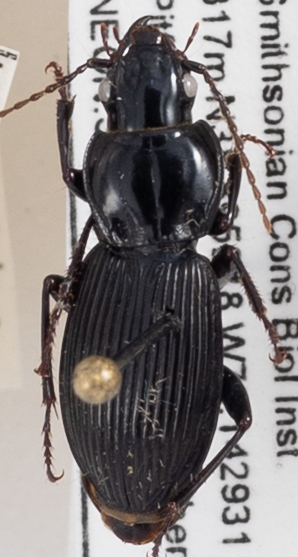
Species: Pterostichus coracinus
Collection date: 2020-09-24
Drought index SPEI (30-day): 0.662
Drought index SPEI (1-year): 0.38
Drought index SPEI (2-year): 1.01